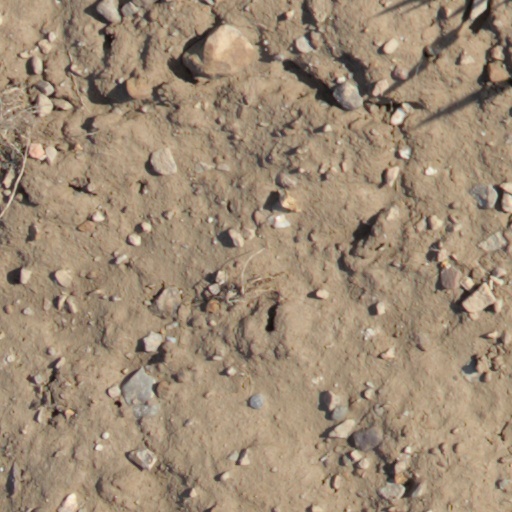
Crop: wheat